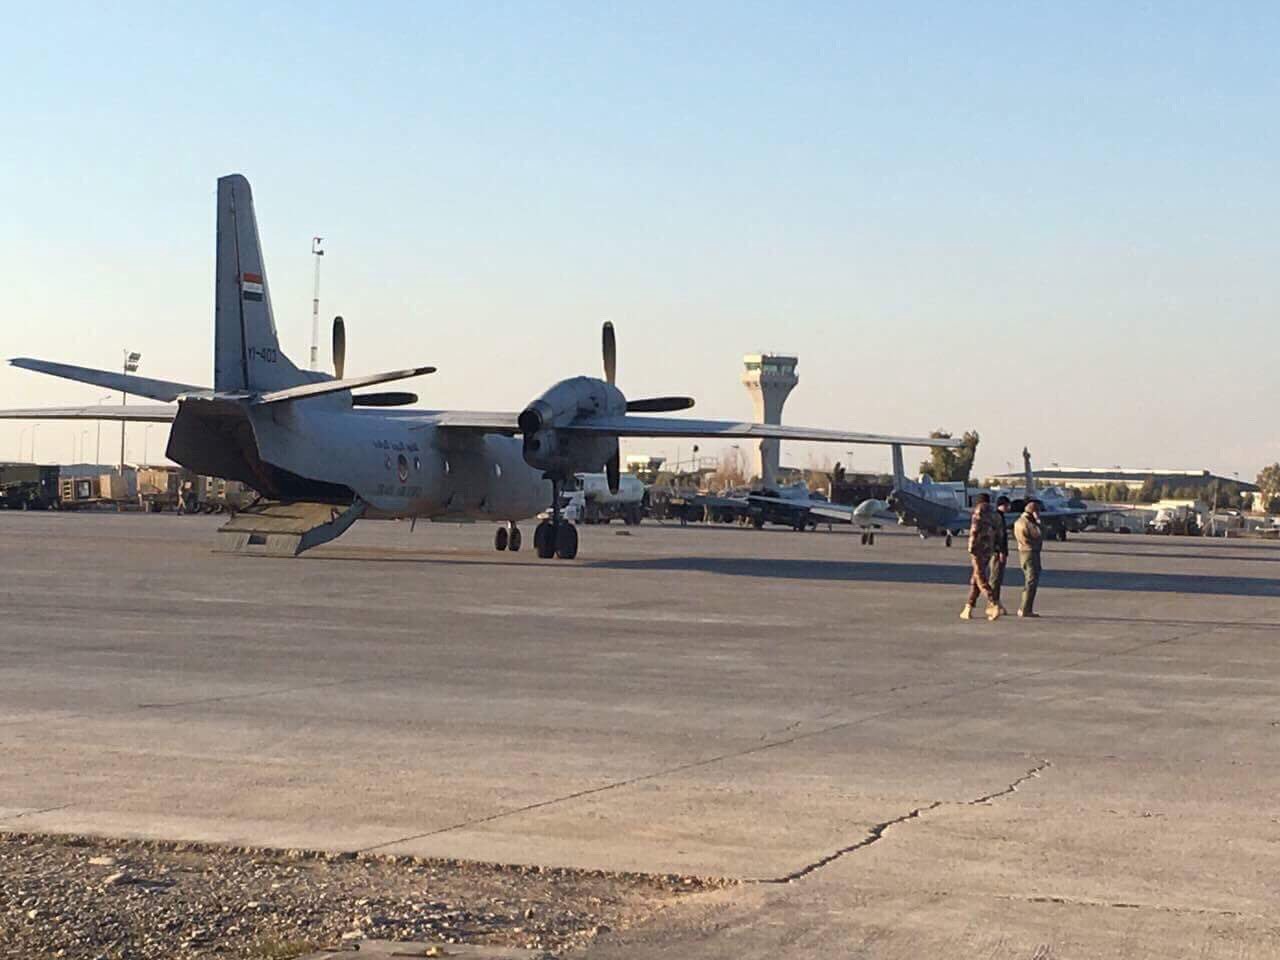
Vehicle type: Planes